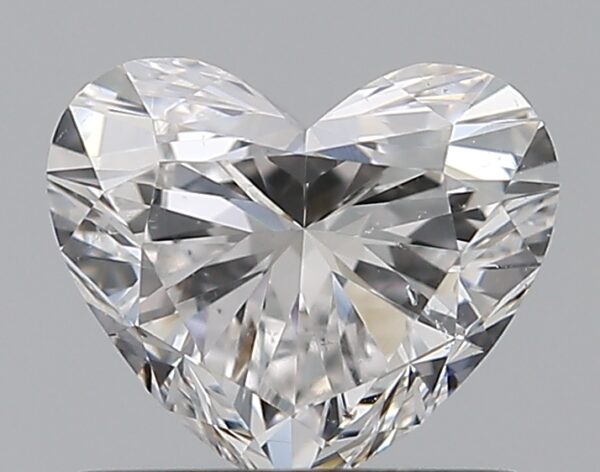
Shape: heart
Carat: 0.73
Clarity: SI1
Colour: E
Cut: EX
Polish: EX
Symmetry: EX
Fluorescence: M
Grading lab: GIA
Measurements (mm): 5.37 x 6.33 x 3.6